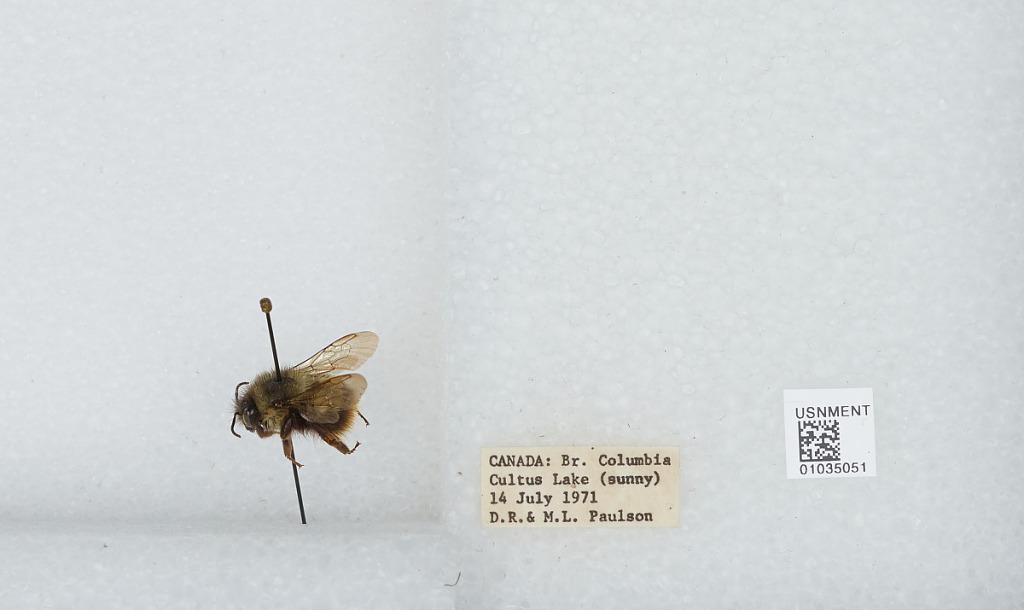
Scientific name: Bombus (Pyrobombus) mixtus Cresson
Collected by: D. Paulson & M. Paulson
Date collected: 1971-7-14
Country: Canada
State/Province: British Columbia
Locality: Cultus Lake
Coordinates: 50.8583, -121.054